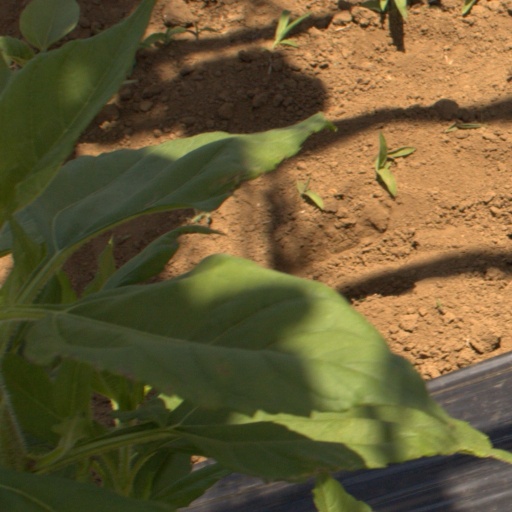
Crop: Jerusalem artichoke